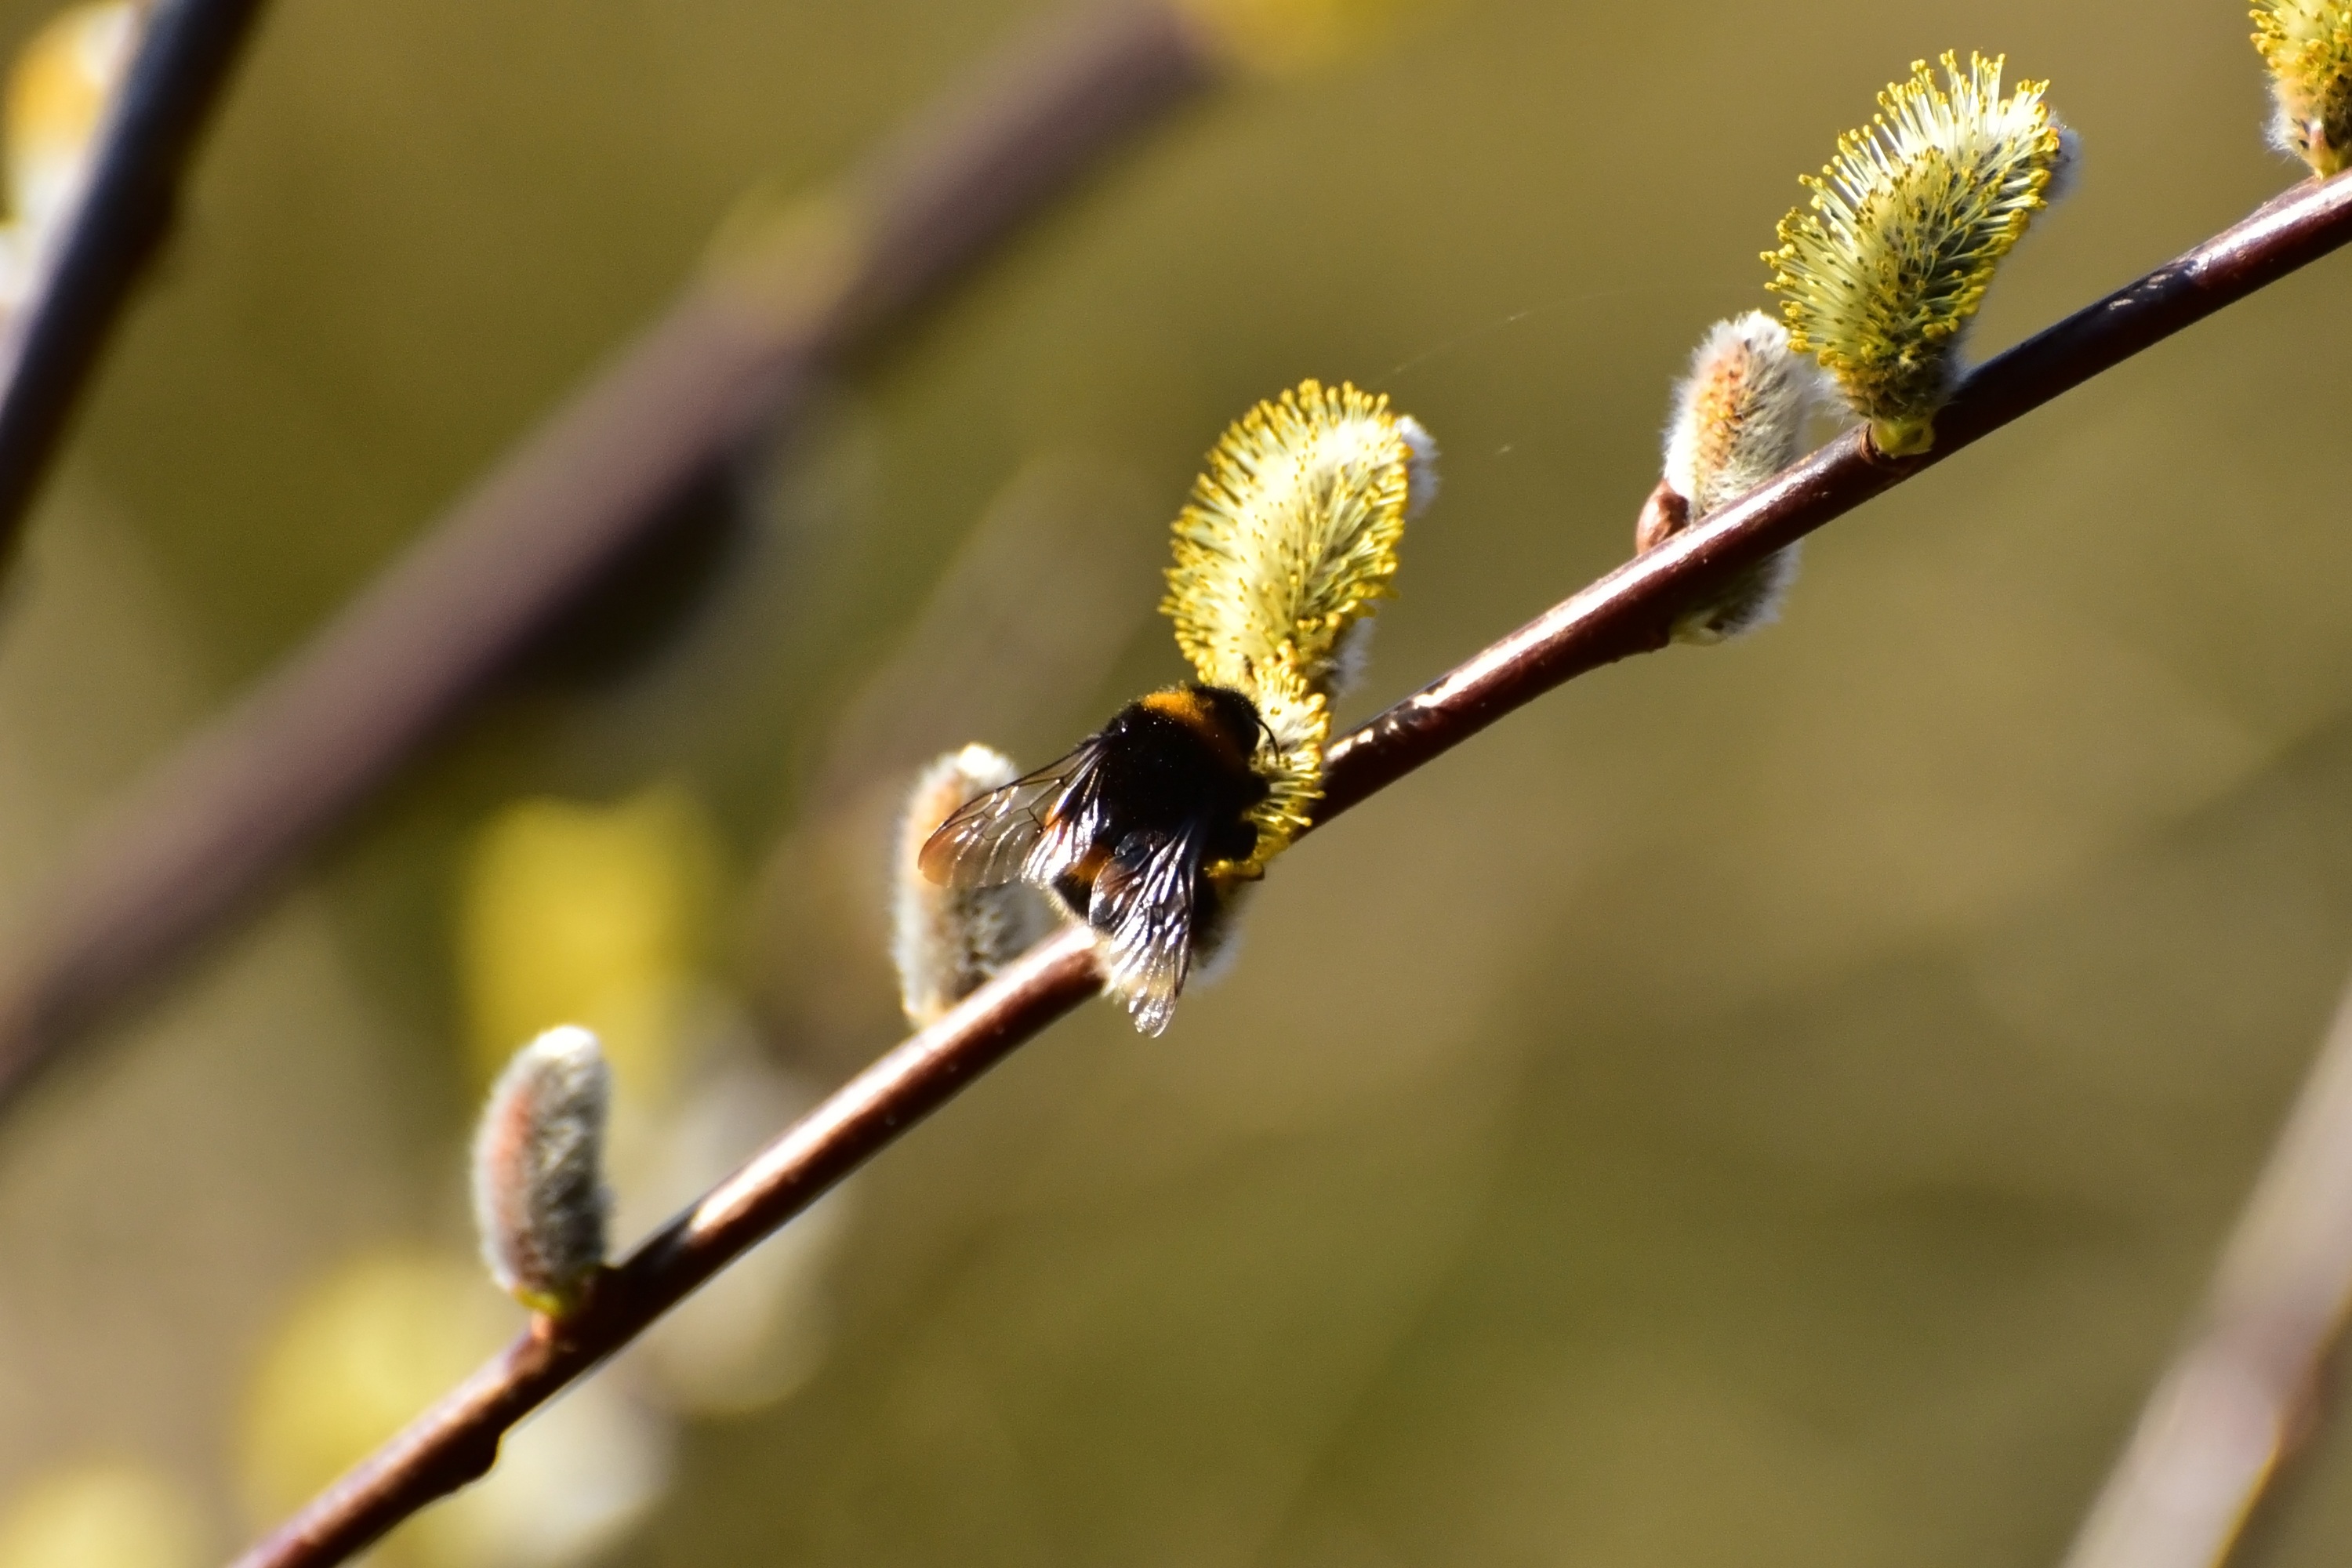
nature, branch, blossom, plant, photography, leaf, flower, spring, insect, botany, yellow, garden, close, flora, fauna, invertebrate, twig, close up, dragonfly, bud, hummel, nectar, macro photography, harbinger of spring, grazing greenhouse, pussy willow, plant stem, dragonflies and damseflies